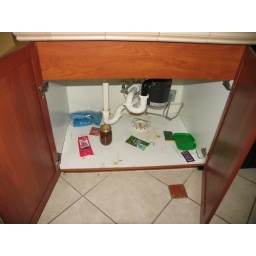
under kitchen sink